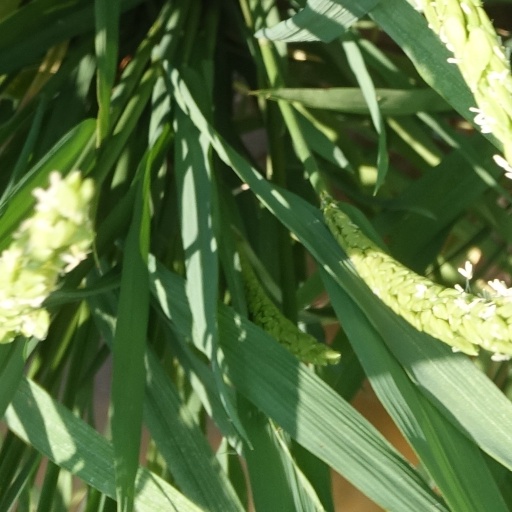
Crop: rice